Mines of Laurion

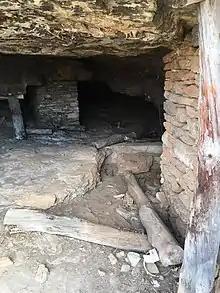
A mining shaft located in Thorikos which is home to several mining spots in the greater Laurion mining region

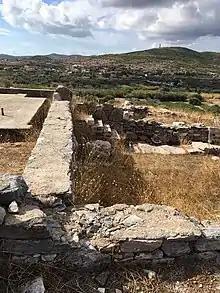
A rectangular washery at a washing site of the mines of Laurion located in Thorikos

For almost 300 years the mines of Laurion provided ancient Athens and their allies with several thousand tons of high purity silver. However, this much silver did not come from one particular mining spot. Around 700 ancient mine shafts have been discovered along with about 200 ore processing stations. At these sites, the silver ore was first extracted from the mine shafts and brought to the surface with containers by workers who were most likely slaves. It has been estimated that almost 20,000 slaves worked the mines and fulfilled various tasks from extracting the ore to washing it in the washing stations. Throughout the mining region of Laurion, there were a few different versions of washing stations where the silver ore was processed. All of these workshops had three basic elements. Each possessed a large cistern to store large amounts of water that were situated next to the ore washery and nearby were the living quarters of those who worked the site. The water from this cistern was typically fed into a few different nozzles that lead to the sluices, which were wooden troughs meant to filter out large ore pieces that might still need to be ground into smaller sizes. When the ore slurry was acceptable it flowed through a series of stone or cement channels that flowed in a rectangular shape. However, not all washeries were rectangular in shape. According to research conducted by Professor C. E. Conophagos, a professor of metallurgy at the Polytechnic or National Technical University of Athens, other mining sites that used circular or helicoidal ore washeries were more efficient but also more rare. Only a few round washeries have been discovered at the Bertseco and Demoliaki sites. As the slurry flowed through these washery channels there were various settling "tanks" where the heavier more "pure" silver ore would fall to the bottom. The impure particles kept flowing and would be later disposed of. Afterward, the pure particulate would be collected and transported to the smelting sites where ancient industrial furnaces smelted the silver ore using various metallurgic cupellation methods. The "pure" silver ore actually contains an excessive amount of lead that still needs to be removed. This ore is heated to very high temperatures in order to separate the lead from the silver which each display different physical properties when subjected to intense heat. Once the various smelting processes are complete the silver is ready to be fashioned into various objects such as coins.